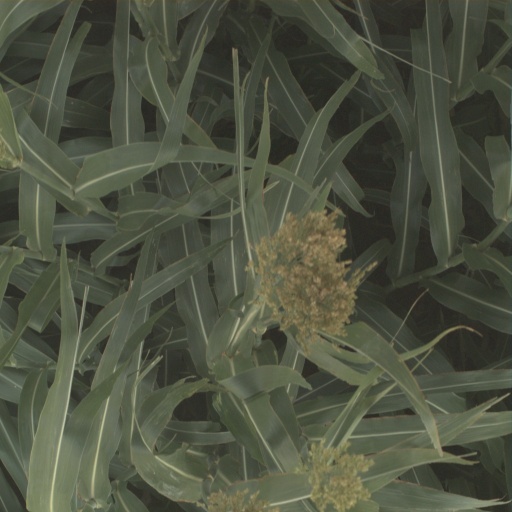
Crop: sorghum